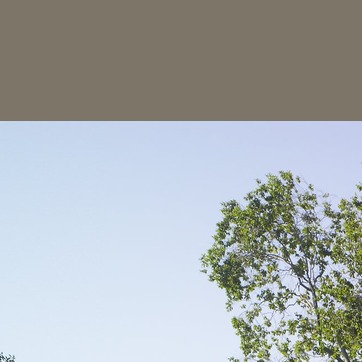
Material: sky